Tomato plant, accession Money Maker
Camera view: bottom (45 deg); turntable rotation: 330 degrees
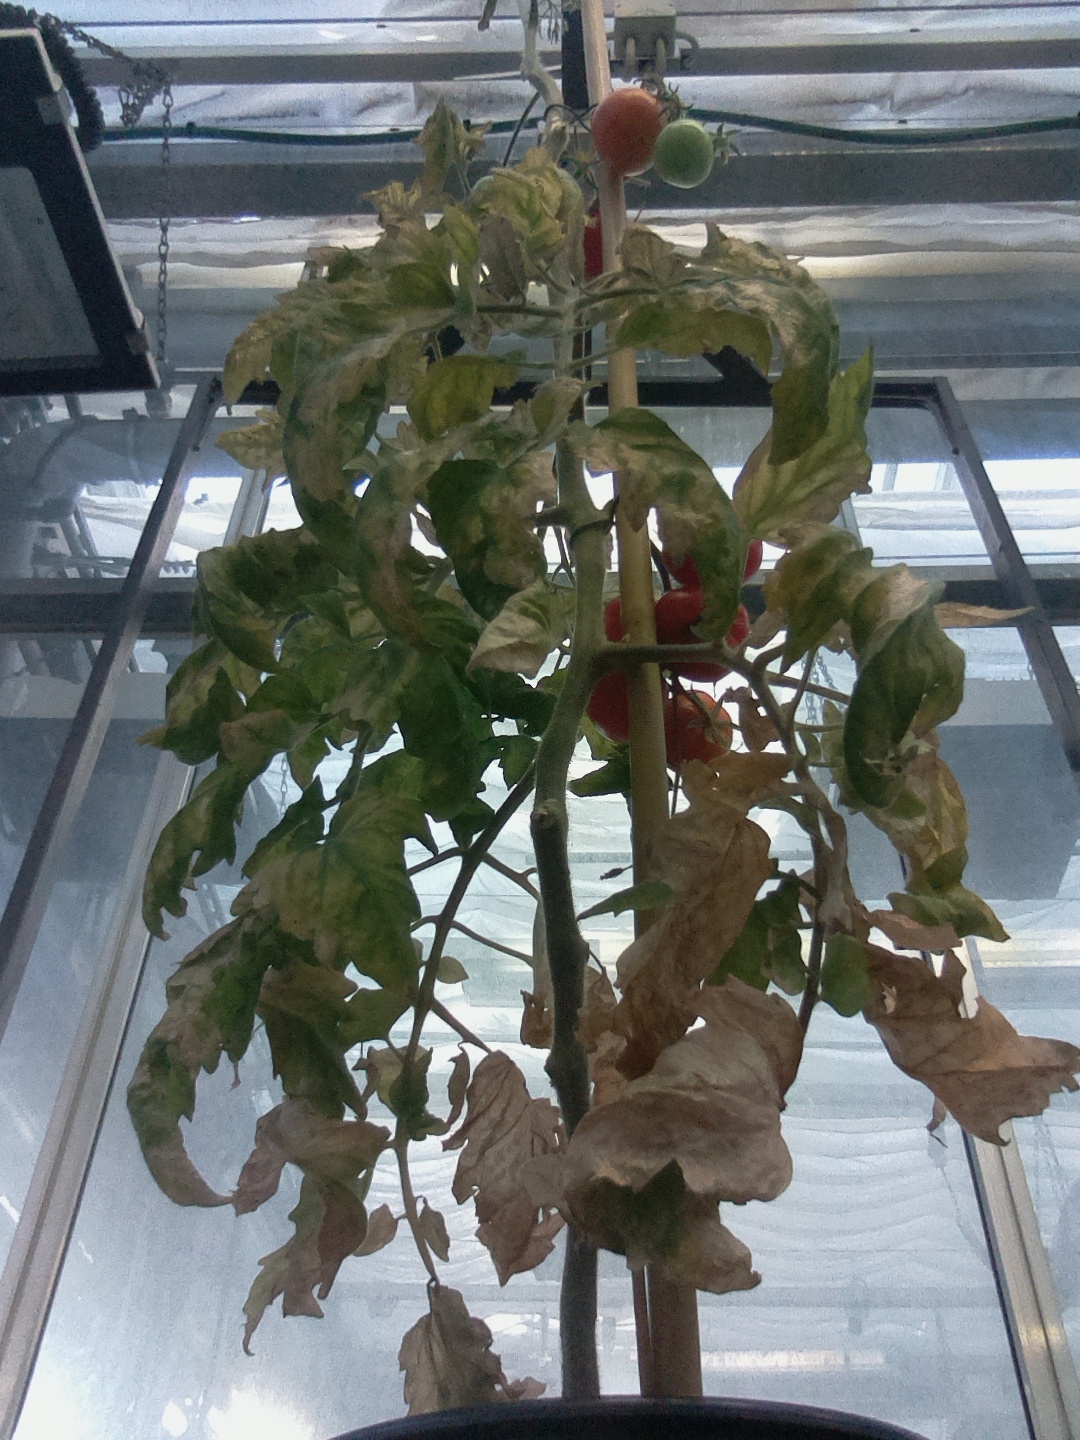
BBCH growth stage 88: 80%-90% of fruits show typical fully ripe color